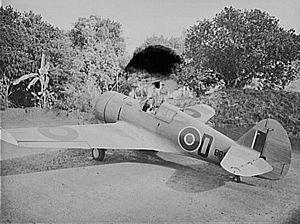
Le Curtiss P-36 Hawk, aussi connu sous le nom de Hawk Model 75, était un chasseur américain des années 1930. Contemporain du Hawker Hurricane et du Messerschmitt Bf 109, qui lui sont bien supérieurs. C'est l'un des premiers chasseurs modernes monoplans, de construction entièrement métallique.